TheSkyNet

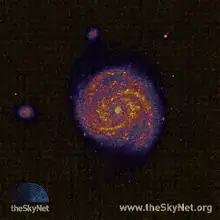
A mosaic of results from theSkyNet, a BOINC based volunteer computing project. The main image shows how fast stars are forming in ‘nearby’ galaxy Messier 100 (M100), white patches are hotbeds of new stars, purple areas are where fewer young stars are forming. Each sub image is results from the other 45,000+ galaxies theSkyNet volunteers have processed. The original data that theSkyNet volunteers processed to make these images is from the Pan-STARRS Optical Galaxy Survey, which is conducted by Pan-STARRS1, a powerful visible light telescope in Hawaii.

"theSkyNet POGS" volunteer computing software runs continuously in the background on a computer while a user works, making use of any processor time that would otherwise be unused. It is one of many projects which utilise the Berkeley Open Infrastructure for Network Computing (BOINC) Project Management software platform, which allows users to contribute to a range of volunteer computing projects at the same time.